Apley Hall

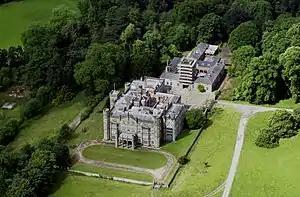
Apley Hall during restoration work in 2001

Apley Hall is an English Gothic Revival house located in the parish of Stockton near Bridgnorth, Shropshire. The building was completed in 1811 with adjoining property of of private parkland beside the River Severn. It was once home to the Whitmore & Foster families. The Hall is a Grade II* listed building claimed as one of the largest in the county of Shropshire.